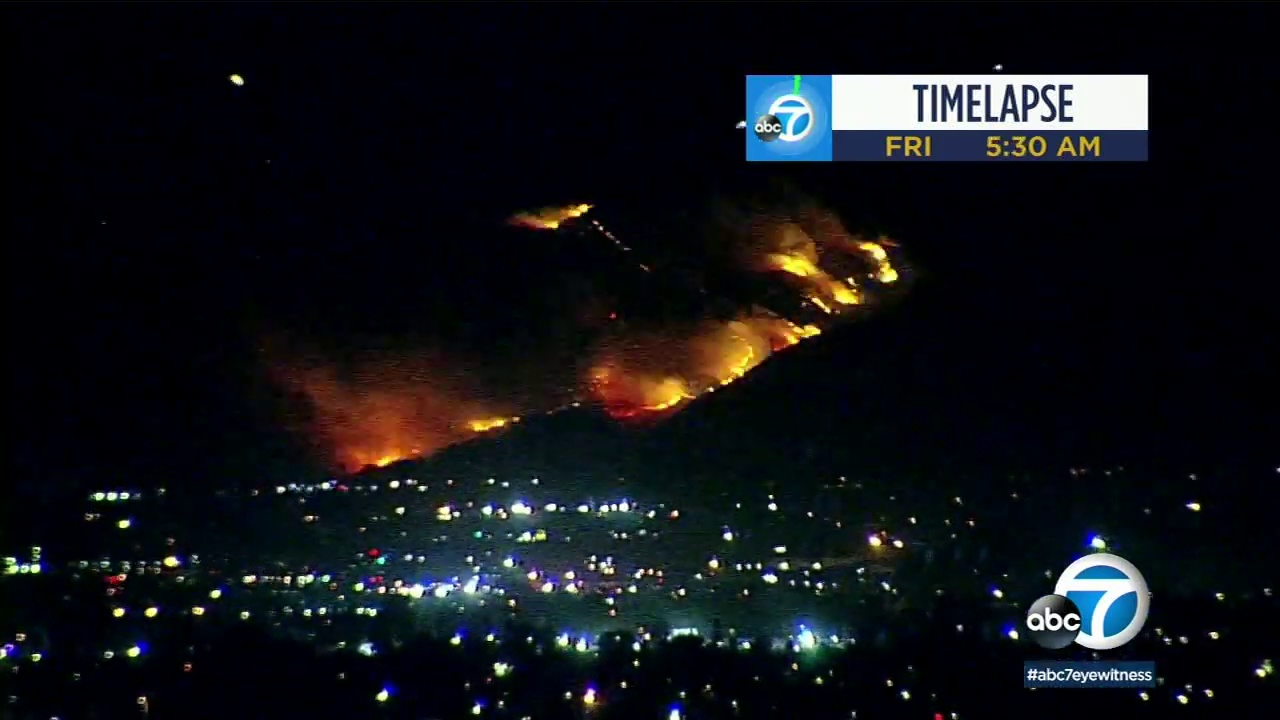
Fire: yes
Smoke: yes